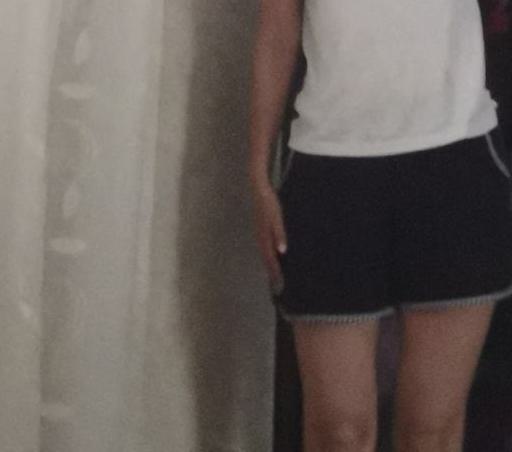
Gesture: no_gesture